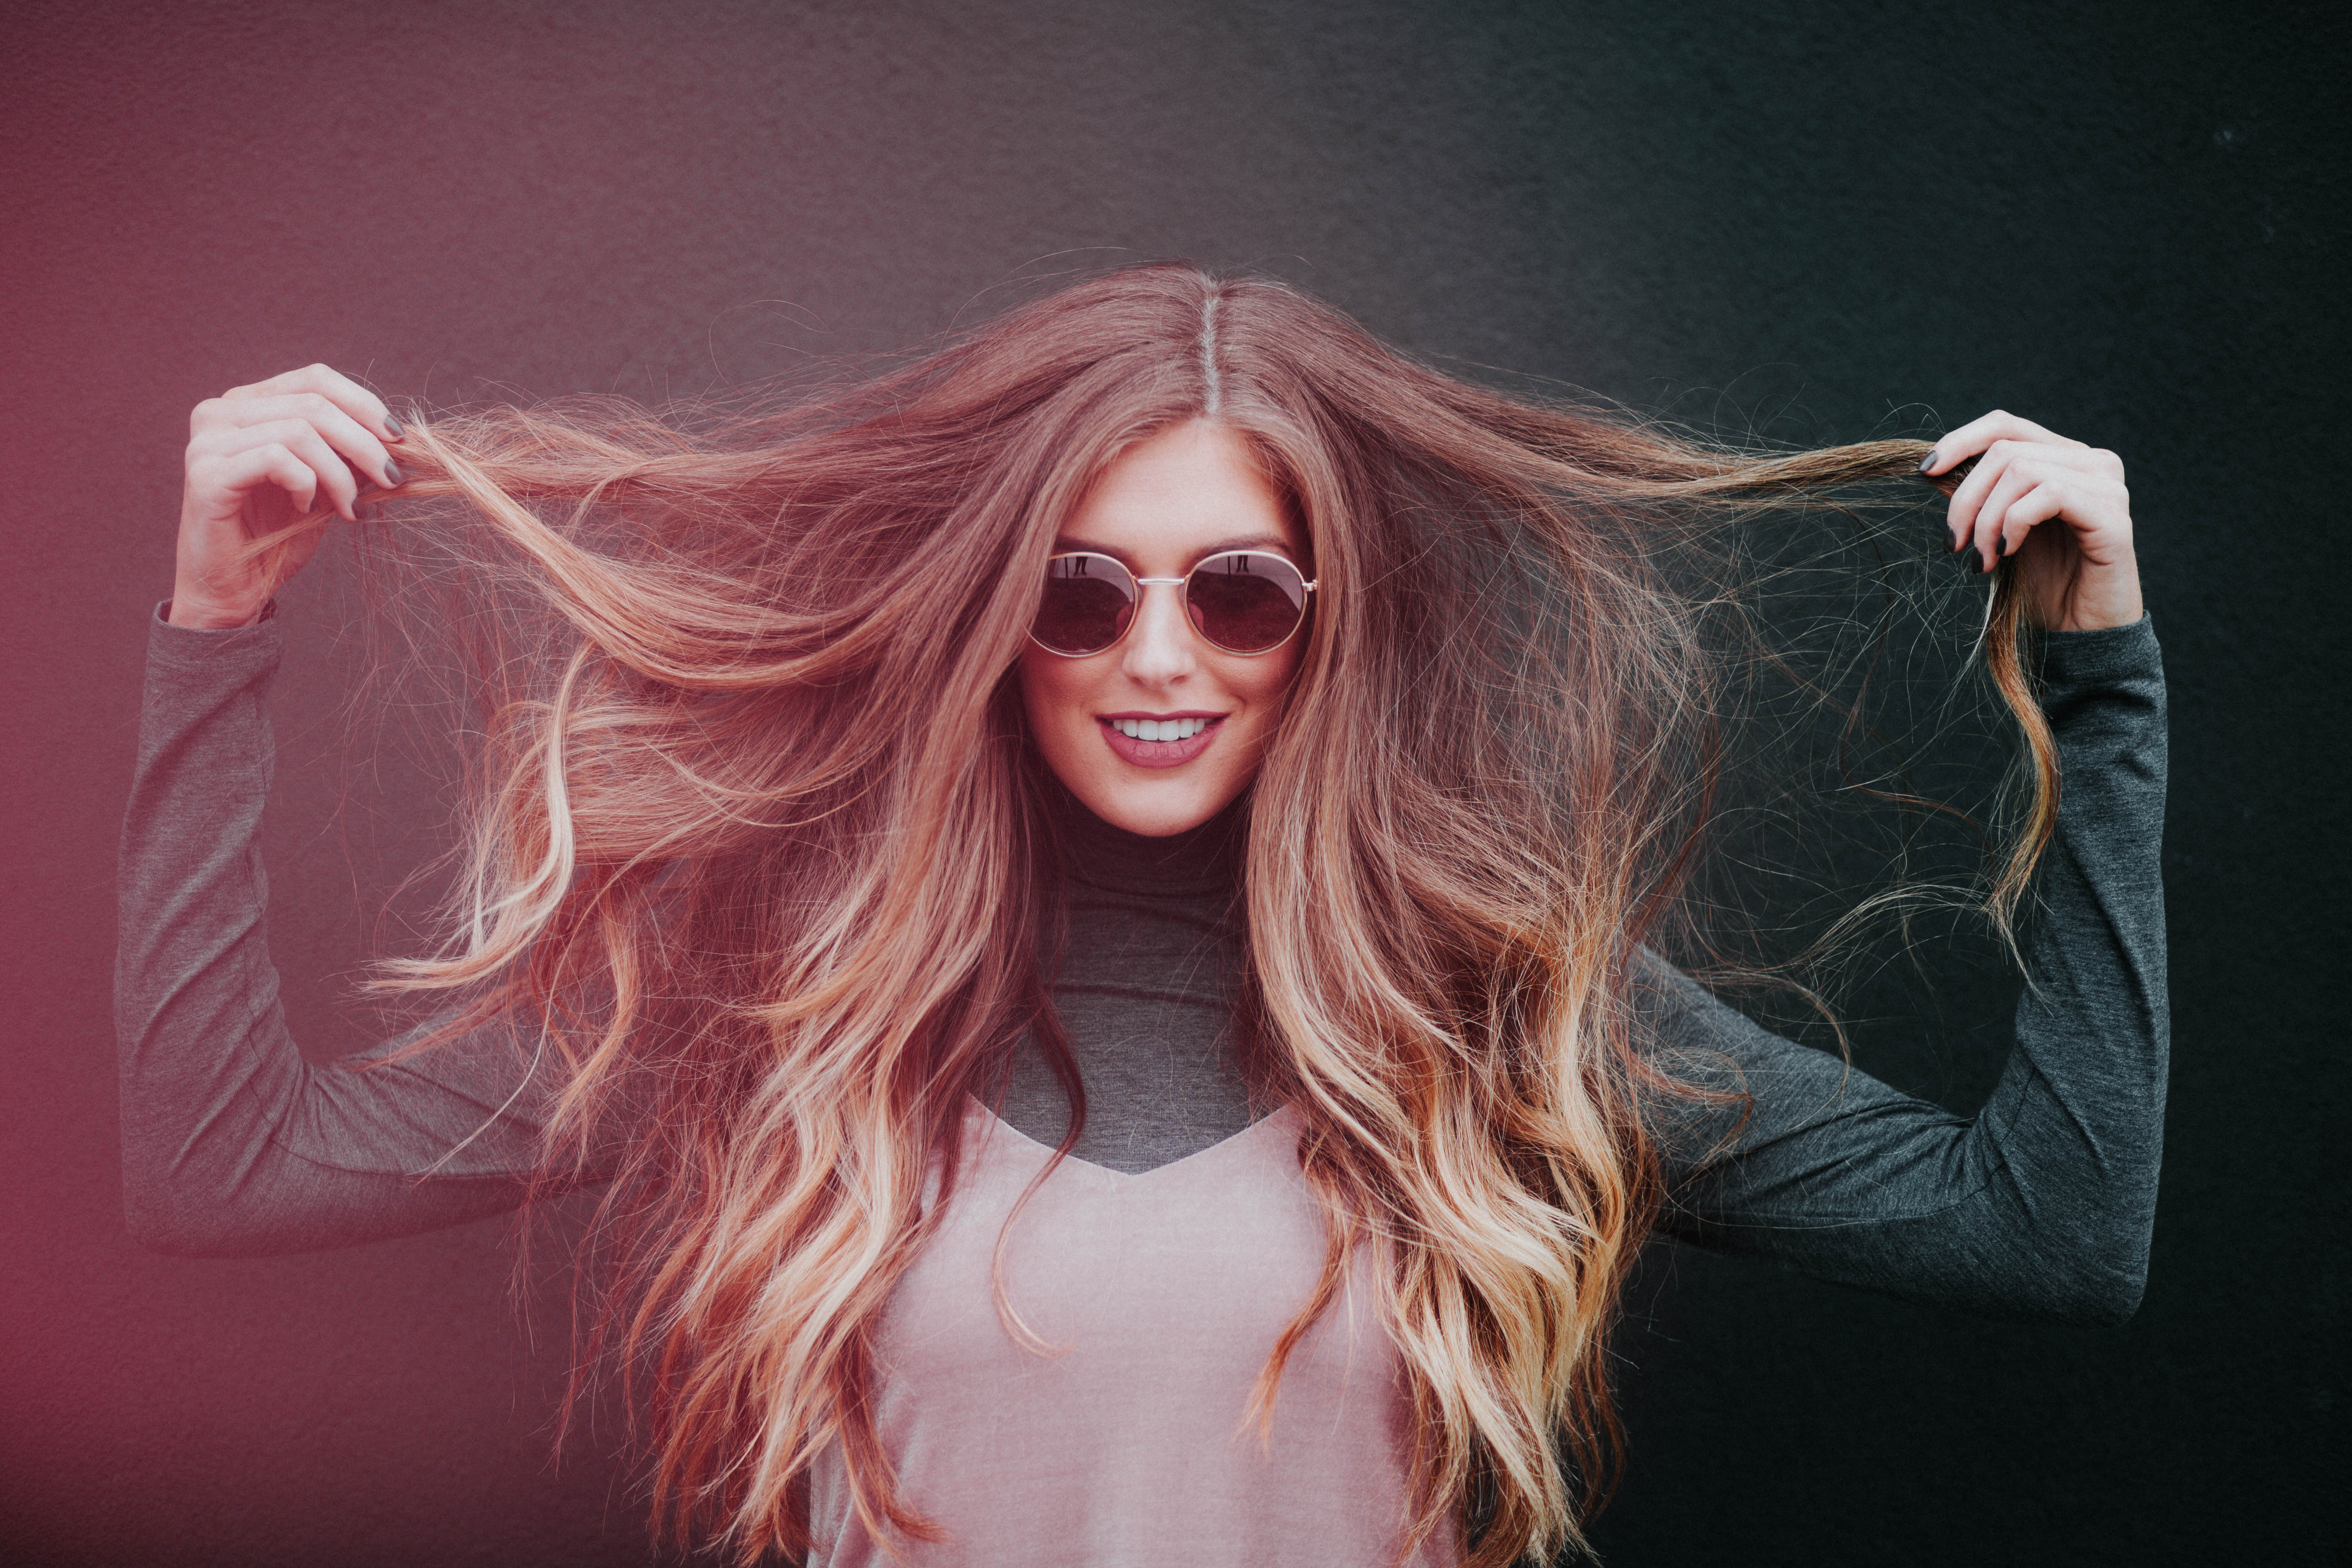
woman, hair, photography, female, model, red, fashion, lady, hairstyle, long hair, caucasian, glasses, beauty, blond, organ, photo shoot, brown hair